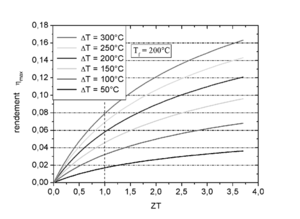
La thermoélectricité a été découverte puis comprise au cours du XIXᵉ siècle grâce aux travaux de Seebeck, Peltier ou encore Lord Kelvin. L'effet thermoélectrique est un phénomène physique présent dans certains matériaux : il lie le flux de chaleur qui les traverse au courant électrique qui les parcourt. Cet effet est à la base d'applications, dont très majoritairement la thermométrie, puis la réfrigération et enfin, très marginalement, la génération d'électricité.